Yasuhiro Ishimoto

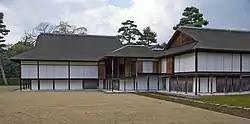
Katsura Villa

Ishimoto returned to Katsura the following year, and was granted permission by the imperial household to photograph the site for the full month of May, between the designated hours of 9:00 a.m and 4:30 p.m. His access to the codified space (considering the little time that had elapsed since the American occupation of Japan) was made possible in part due to his American passport. Many of the images Ishimoto took using his 4x5 Linhof, he recalled, were shot on an up-to-date format that was not widely recognized in postwar Japan, leading to many of the negatives becoming ruined during the development process. The photographs thus emerged at a time of immense flux and cultural reinvention, with Ishimoto himself occupying a social and political threshold that enabled him with both physical access and a distinct visual perspective.